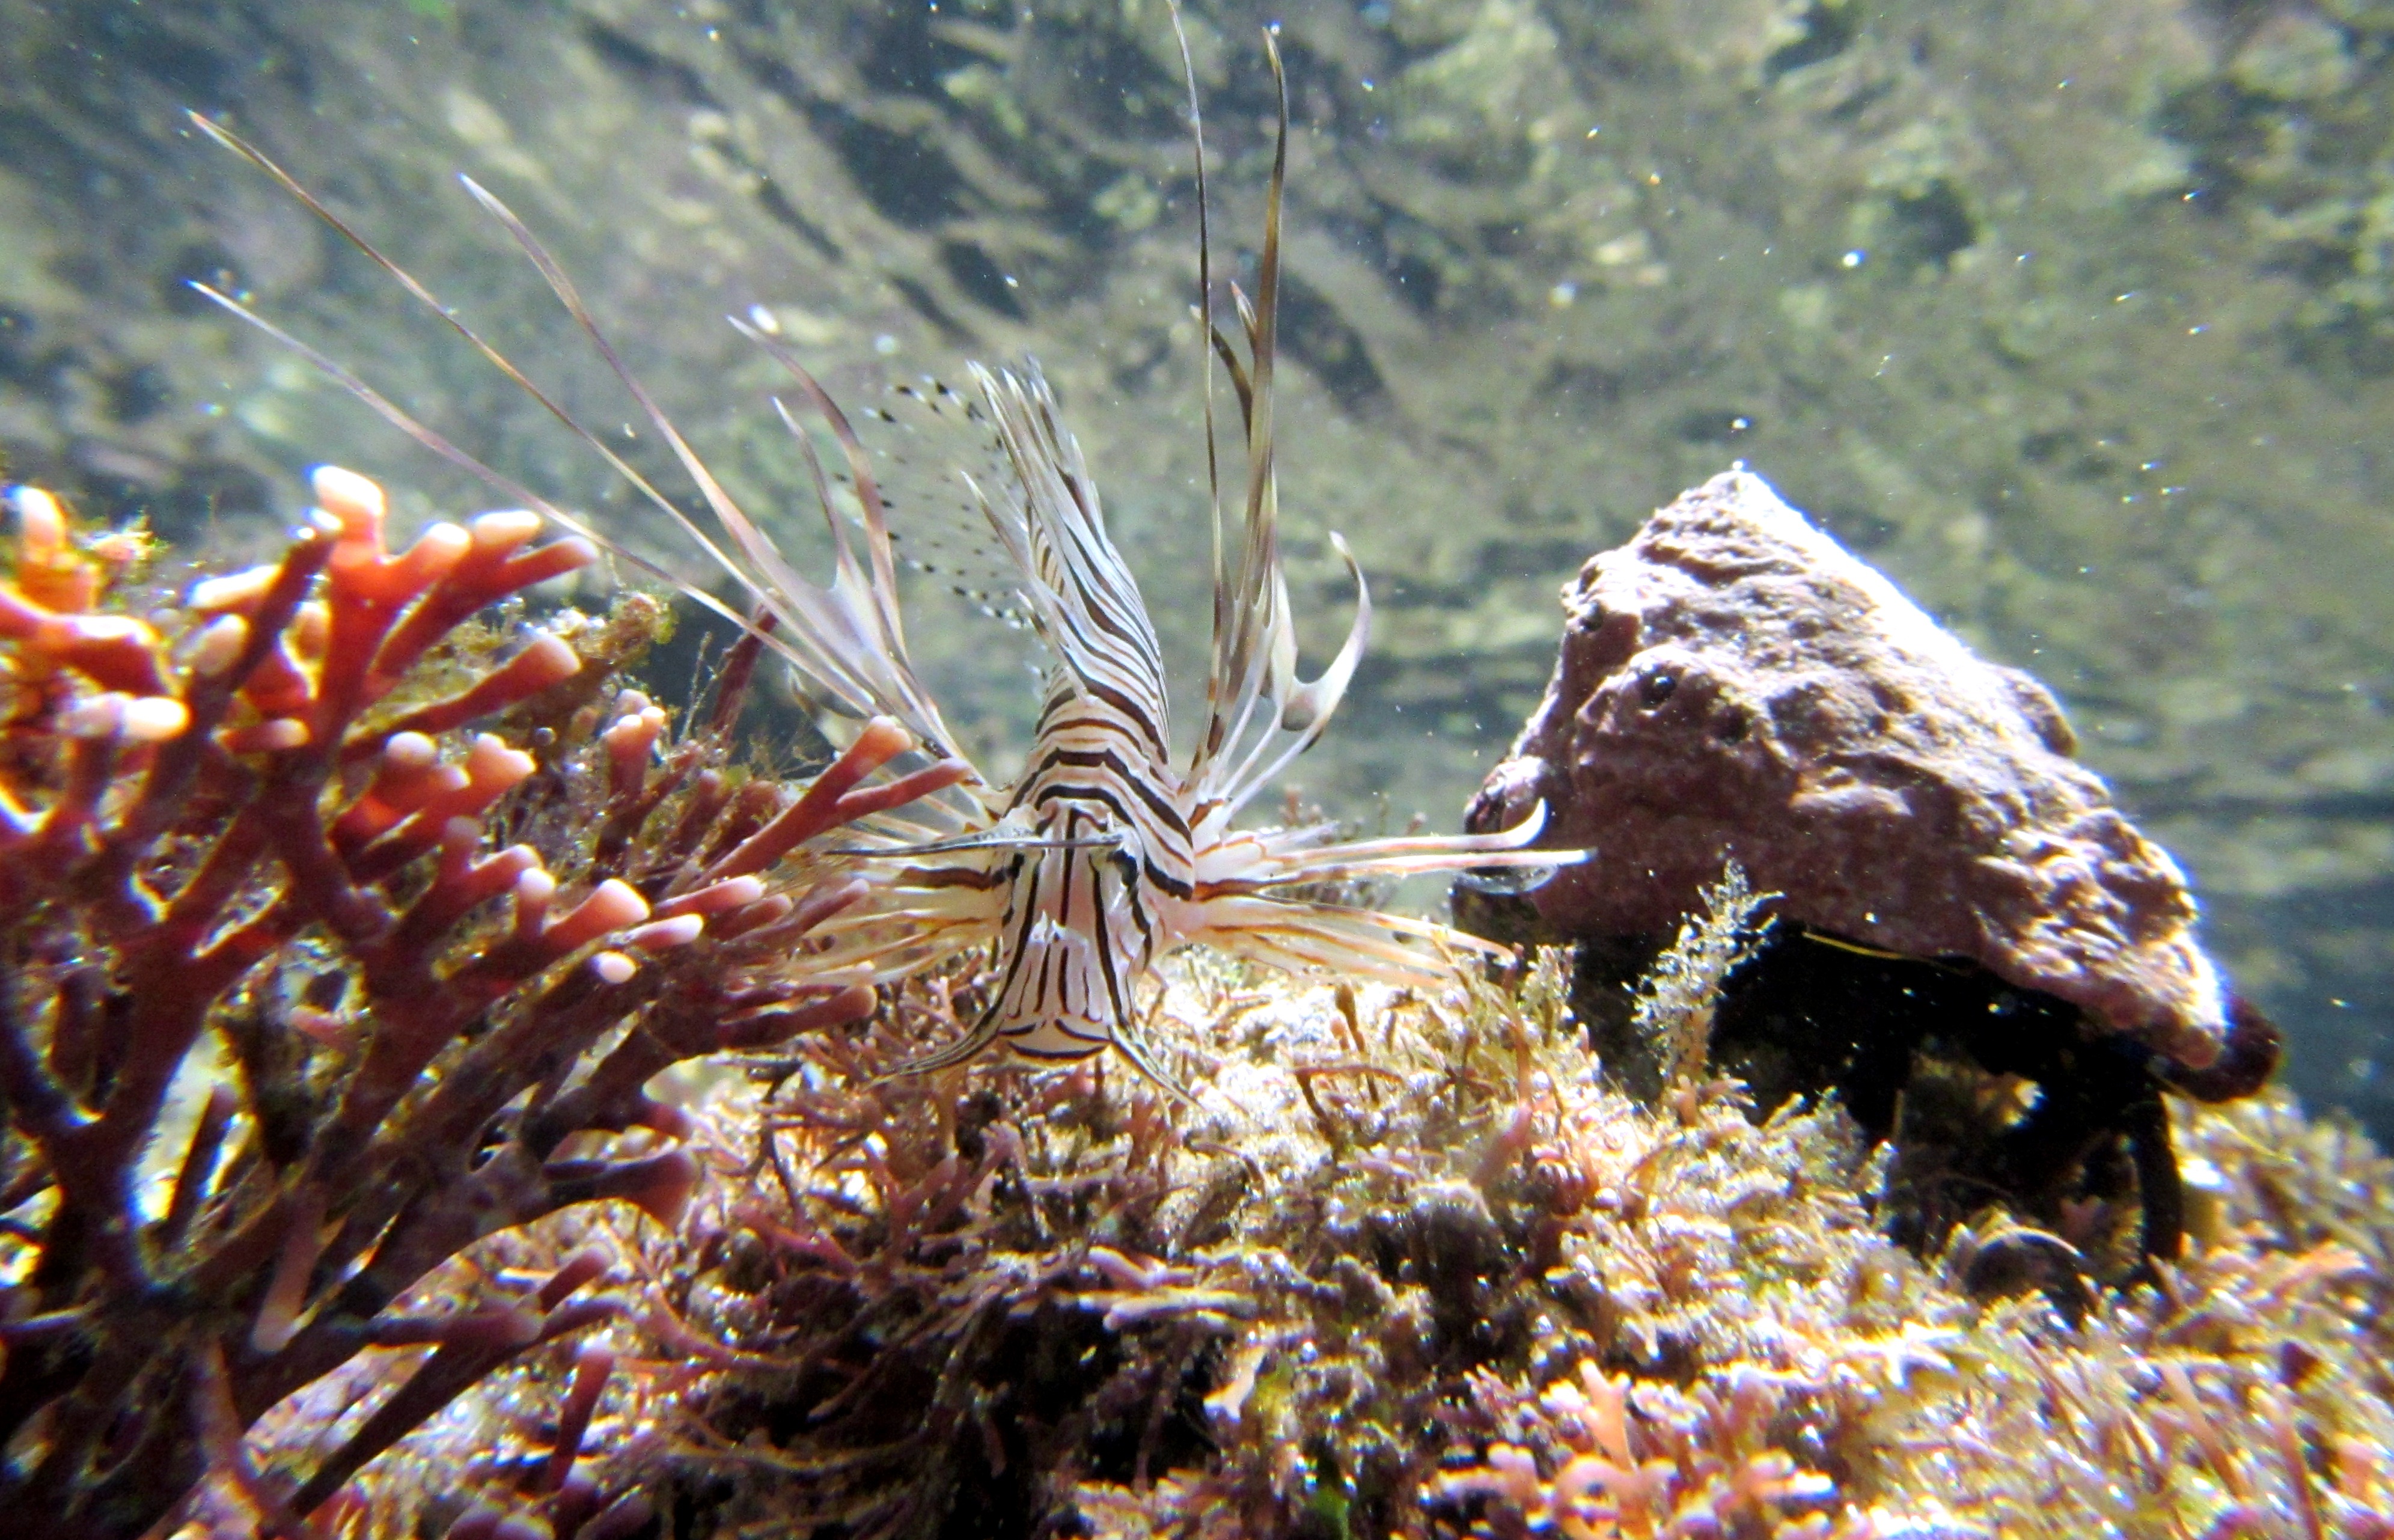
sea, animal, wildlife, underwater, tropical, biology, aquatic, fish, fauna, lionfish, coral, coral reef, invertebrate, life, reef, aquarium, marine, creature, exotic, habitat, ecosystem, saltwater, scuba, undersea, scorpionfish, macro photography, firefish, marine biology, pomacentridae